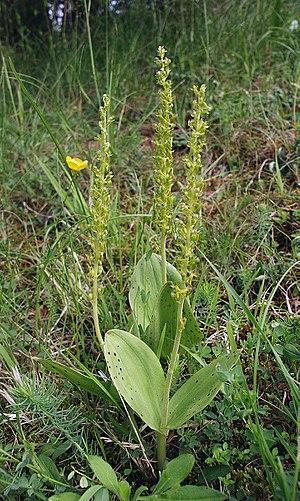
Cette liste de Tracheophyta de Bosnie-Herzégovine, ainsi que d’espèces introduites est un aperçu incomplet d’espèces de mousses, de fougères, de gymnospermes et d’angiospermes citées dans la littérature disponible en langues bosniaque, croate, serbe et serbo-croate. Cet aperçu n’inclue pas des espèces cultivées ni celles occasionnellement introduites.
La listère à feuilles ovales, ou grande listère, est une Orchidacée terrestre européenne.